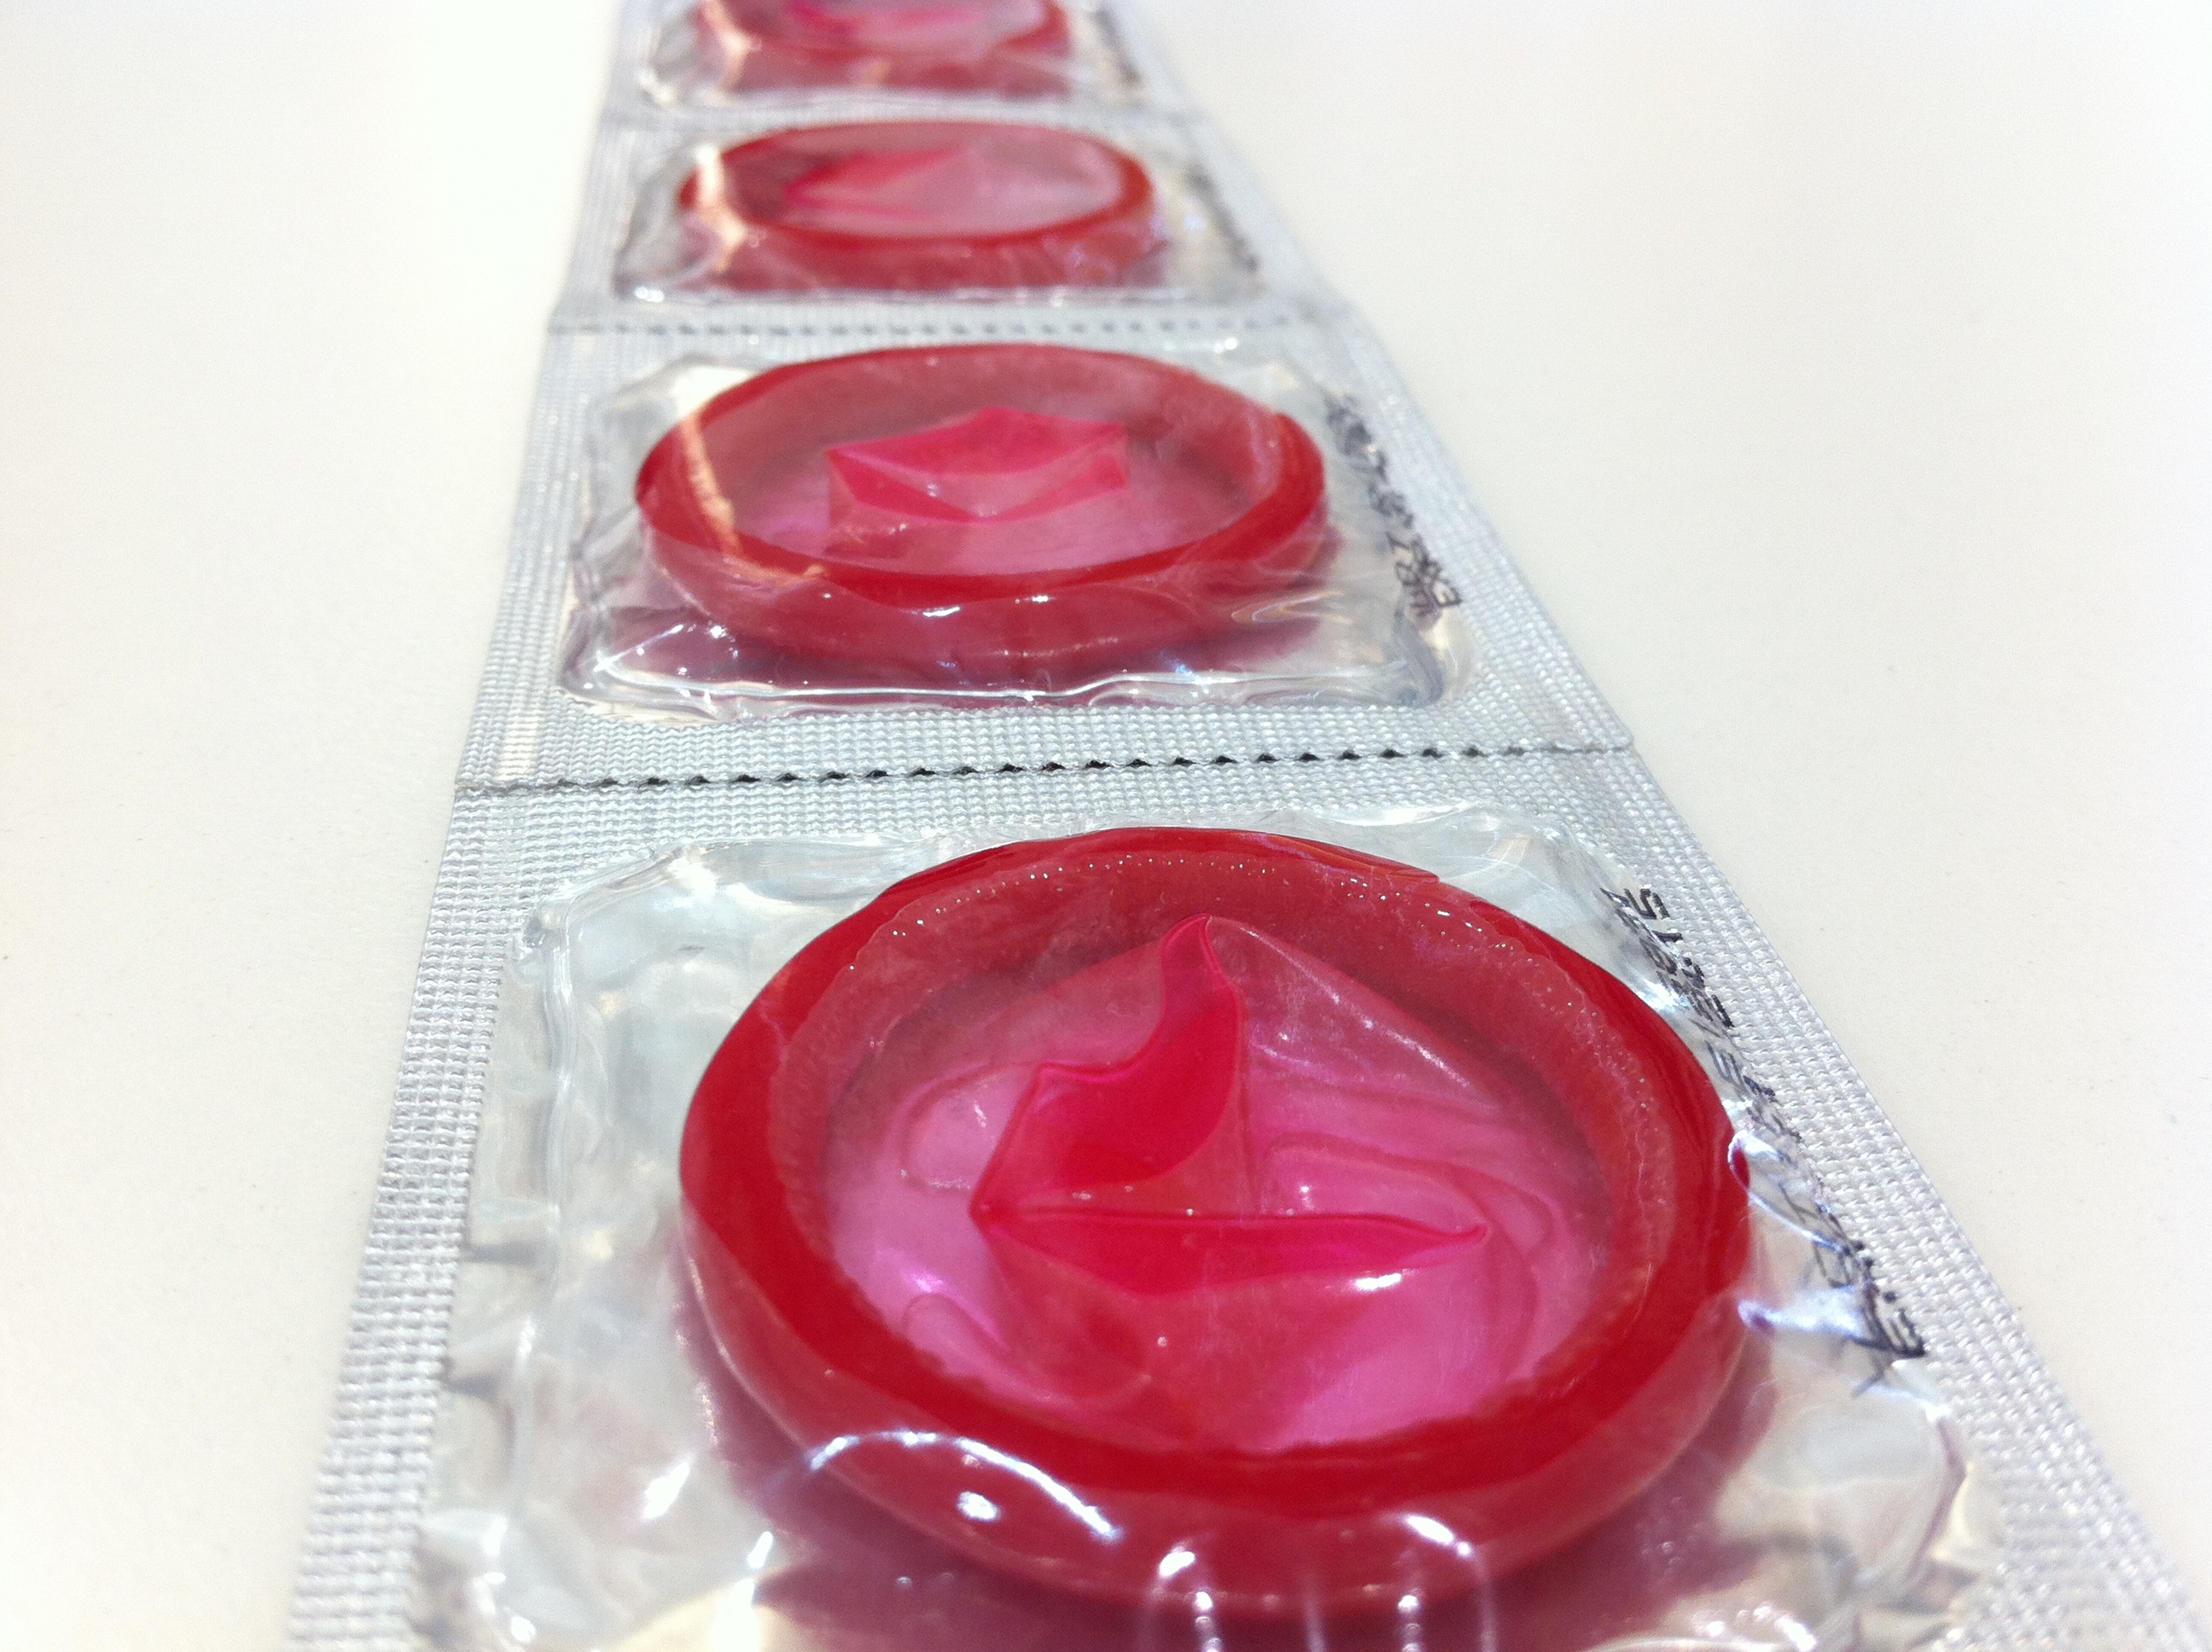
hand, petal, finger, food, red, produce, pink, nail, health, lip, jewellery, organ, protection, gemstone, sex, safe, aids, latex, condom, fashion accessory, safe sex